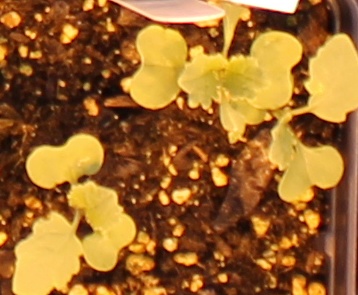
Label: Canola